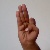
The image shows a hand gesture representing the letter 'F' in Indian Sign Language.